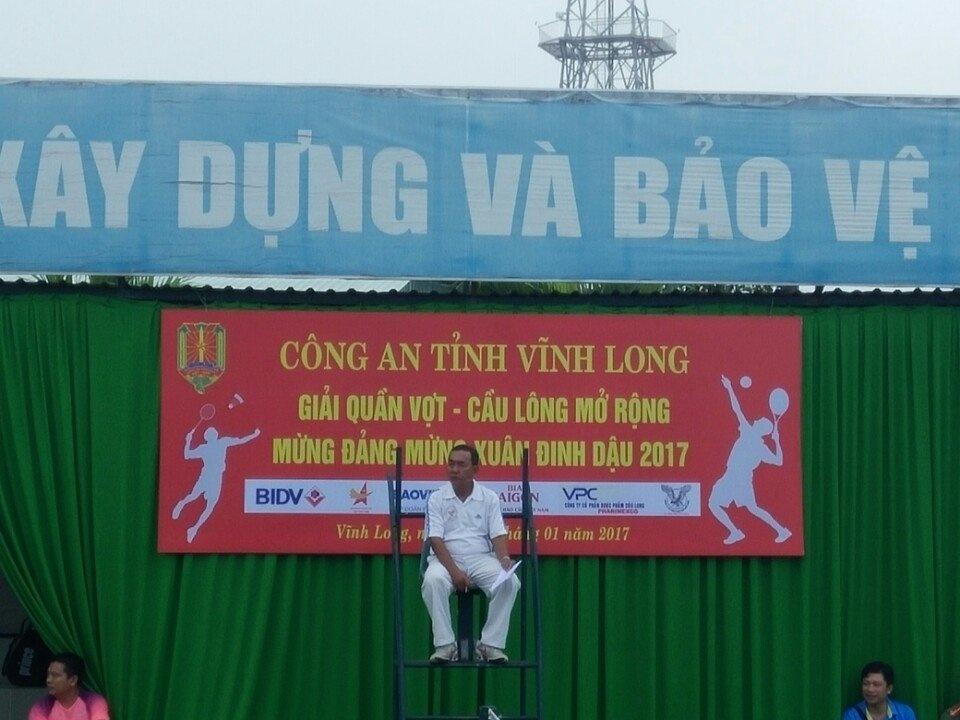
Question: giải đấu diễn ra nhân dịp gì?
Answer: mừng đảng mừng xuân đinh dậu năm 2017